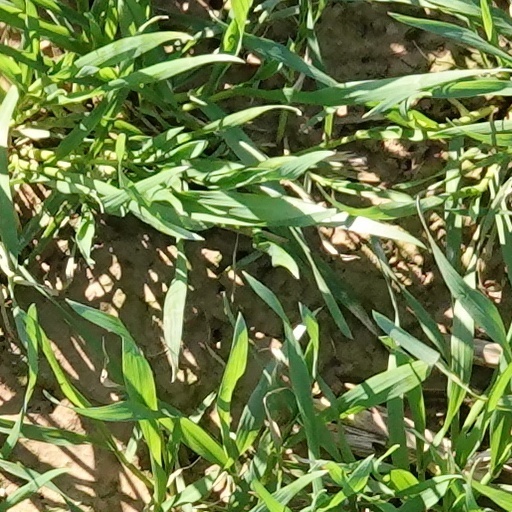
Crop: wheat